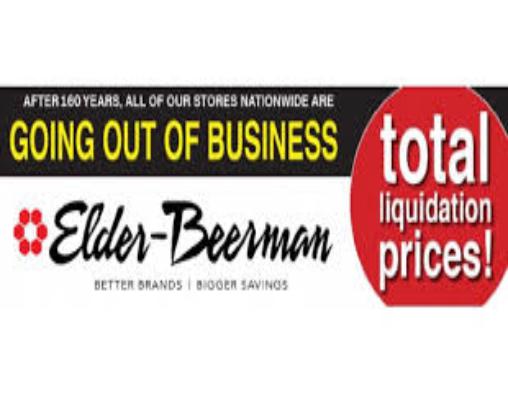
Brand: Elder-Beerman
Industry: Clothes